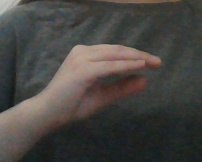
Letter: jeem